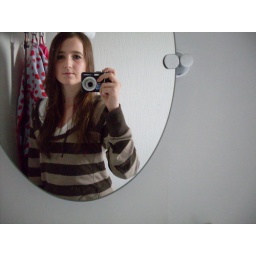
Me in the bathroom mirror